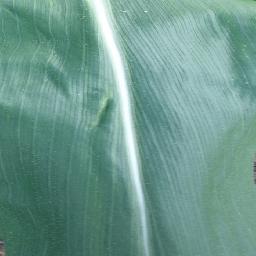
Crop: corn
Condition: (maize)_healthy